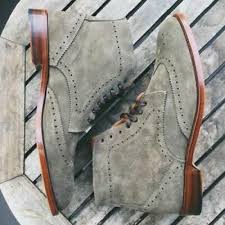
Label: Brogue